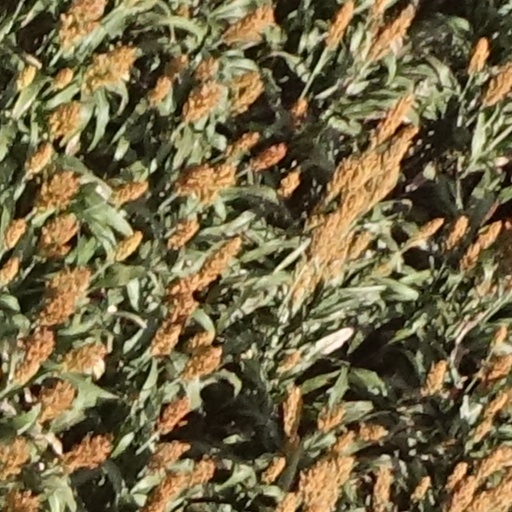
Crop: sorghum